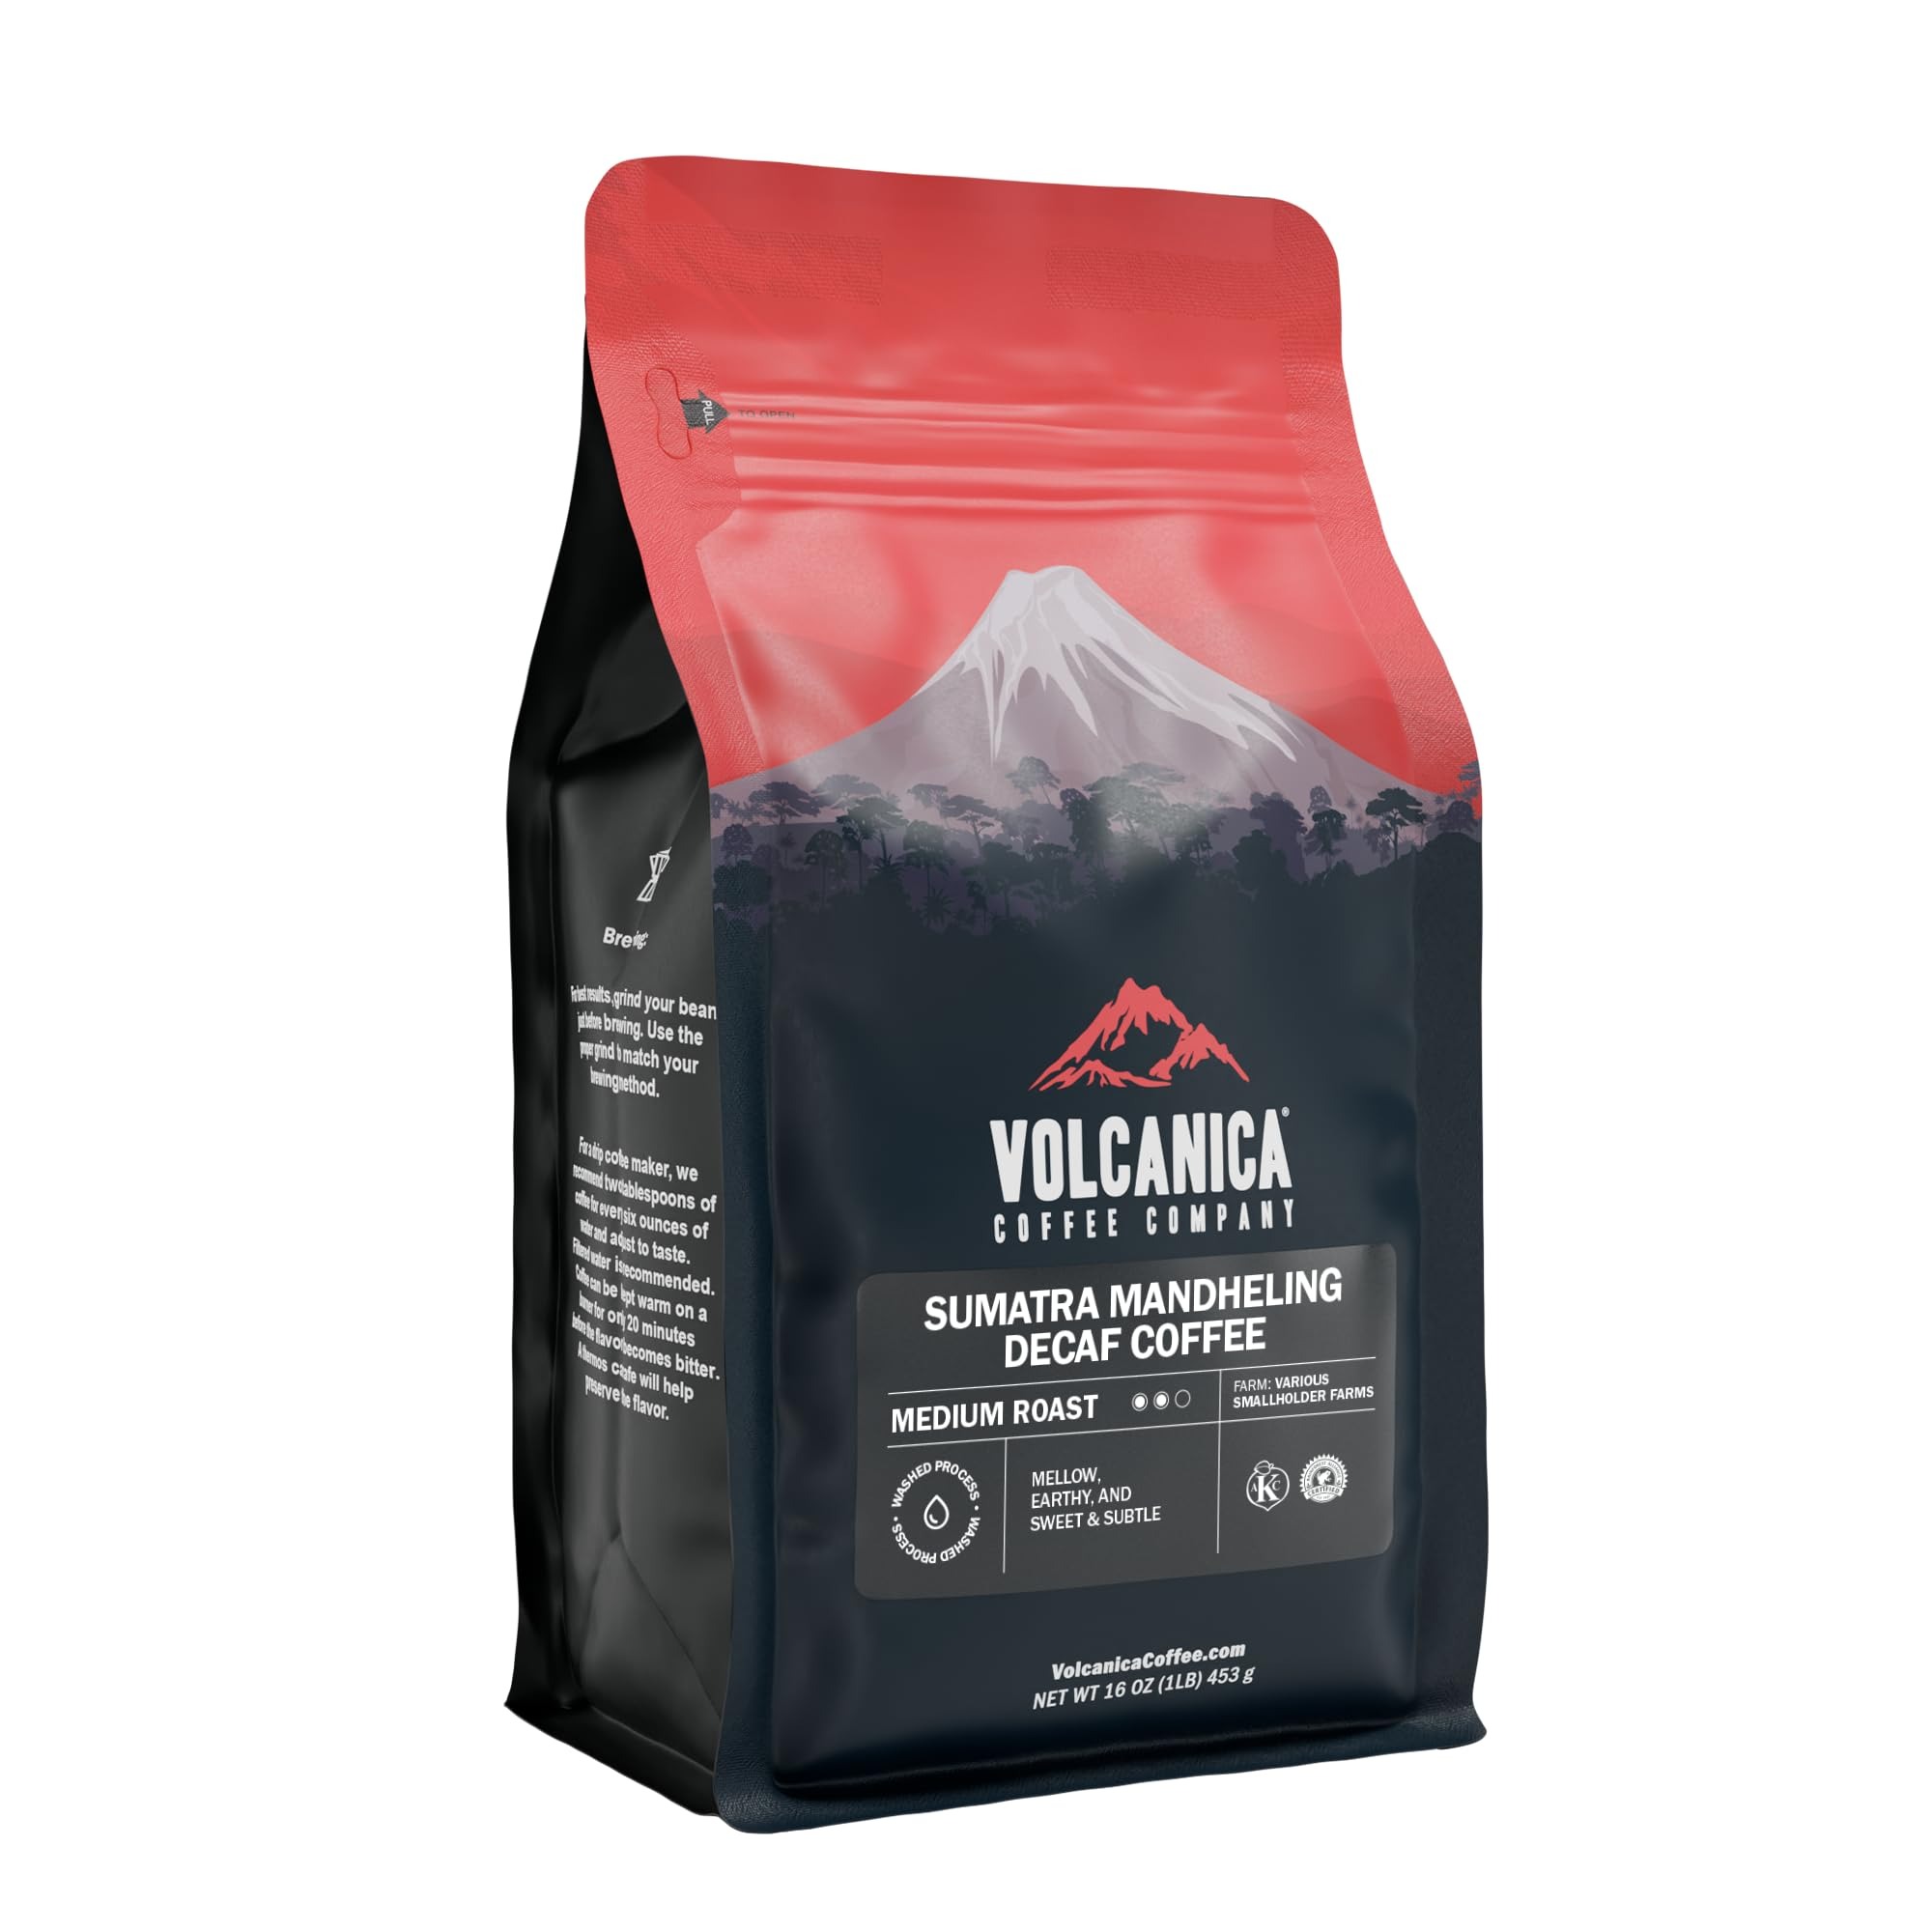
Item Name: Sumatra Mandheling Decaf Coffee Beans, Whole Bean, Medium Roast, Swiss Water Processed, Rainforest Certified, Fresh Roasted, 16-ounce
Bullet Point 1: The decaf version of this fine single-origin coffee. This rare Indonesian coffee is delightfully smooth with a rich, heavy body, and low acidity. Low acidic with a pH of 5.2.
Bullet Point 2: Flavor Notes: Mellow, Earthy, and Sweet & Subtle
Bullet Point 3: Decaffeination by the Swiss Water Process: 100% chemical free process that delivers coffee that is 99.9% caffeine-free while protecting the unique origin characteristics this Sumatran Mandheling coffee.
Bullet Point 4: Medium roasted whole beans allowing the true flavor characteristic to come through for a remarkable taste.
Bullet Point 5: Fresh roasted then immediately packed and sealed to assure freshness.
Bullet Point 6: 100% Customer Satisfaction Guaranteed.
Product Description: Decaf Sumatra Mandheling is the decaffeinate version of this excellent coffee. This Indonesian coffee is delightfully smooth with a rich heavy body, low acidity and an exotic flavor with an intense syrupy aftertaste and an earthy richness. The decaffeination process uses SWISS WATER. The Swiss Water process in these Decaf Sumatran coffee beans is a taste-driven, 100% chemical free decaffeination process that delivers coffee that is 99.9% caffeine-free while protecting the unique origin characteristics and flavor. Most other processes use chemical solvents, like Methylene Chloride or Ethyl Acetate to decaffeinate coffee beans. <br>Volcanica Coffee is a specialty importer and retailer of exotic gourmet coffee beans that is committed to offering only the finest quality coffee from volcanic regions around the world that are wonderfully exotic and remarkable in taste. 100% customer satisfaction guaranteed.
Value: 16.0
Unit: Ounce

Price: 27.99